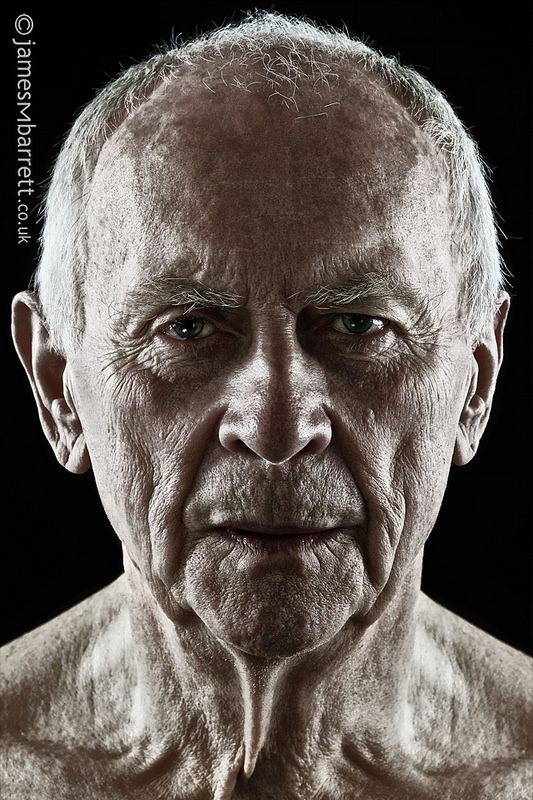
Gender: men